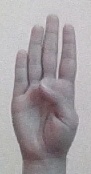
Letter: kaaf